Vietnam and the World Bank

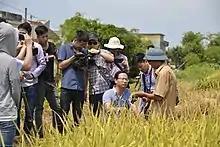
Vietnamese farmers surrounded by photographers

The WB has funded numerous education projects that aimed to increase the accessibility, quality, and equality of education in Vietnam. In 1993, the first education project, the Primary Education Project, was launched in Vietnam. According to the WB, the project "provided more and better school books, built classrooms and improved school management in five rural provinces." It increased the enrollment rate (the rate of children attending school) from 86% in 1993 to 95% in 2002. From 2013 to 2017, the Vietnam School Readiness Promotion Project was launched to "raise school readiness" for 5-year-old children. The project raised the enrollment rate of preschool children from 73.7% in 2012 to 87.6% in 2017. From 2009 to 2014, three projects under the Higher Education Development Policy Program supported and implemented a higher-education reform to improve quality, accountability, and transparency in education.